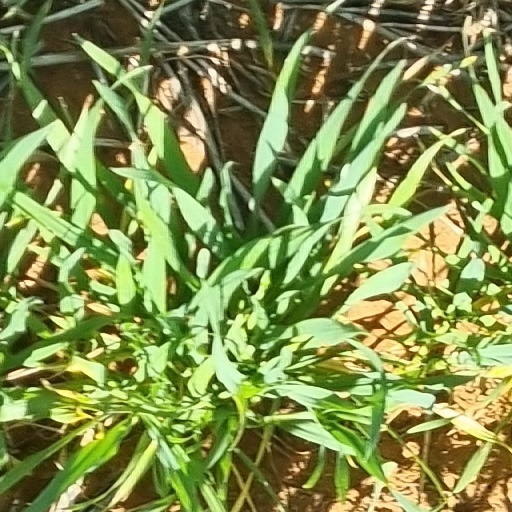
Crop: wheat